Crime prevention through environmental design

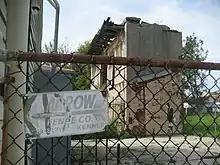
A dilapidated chain link fence signals that the building it is protecting is not very secured, while a well maintained bush indicates risk due to evidence of recent activity.

Territorial reinforcement promotes social control through an increased space definition and improved proprietary concern.